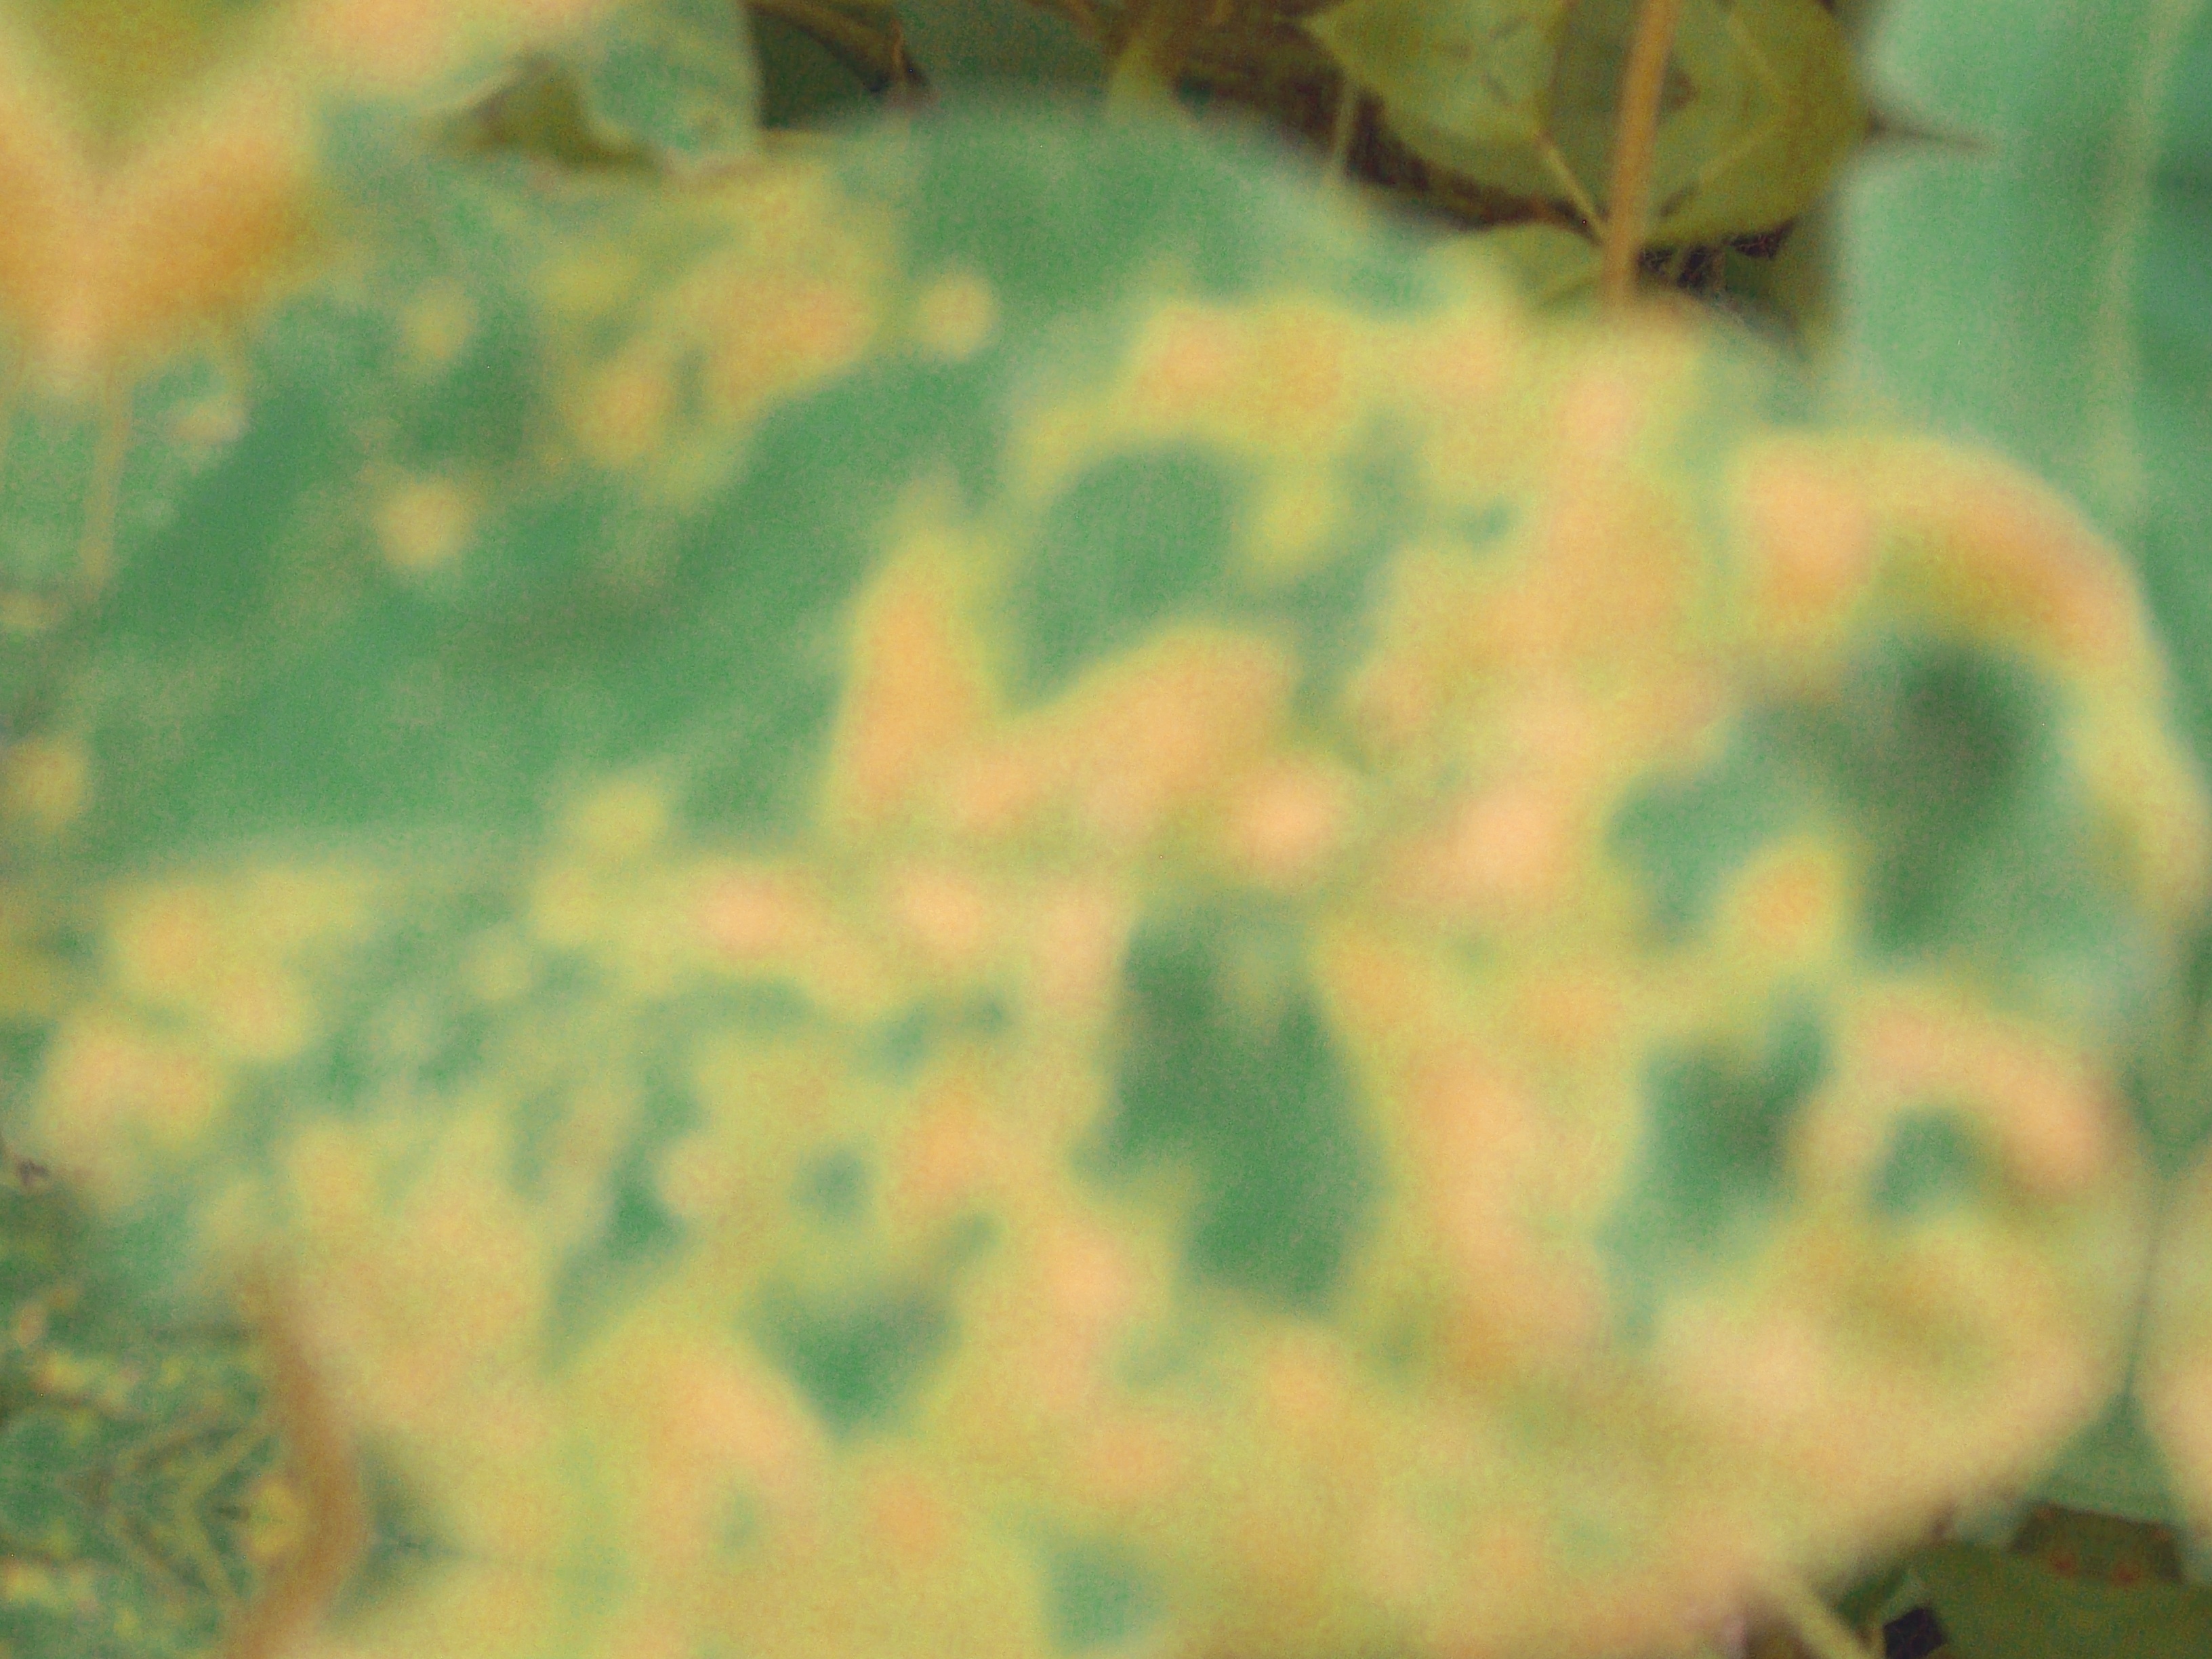
Label: Disease